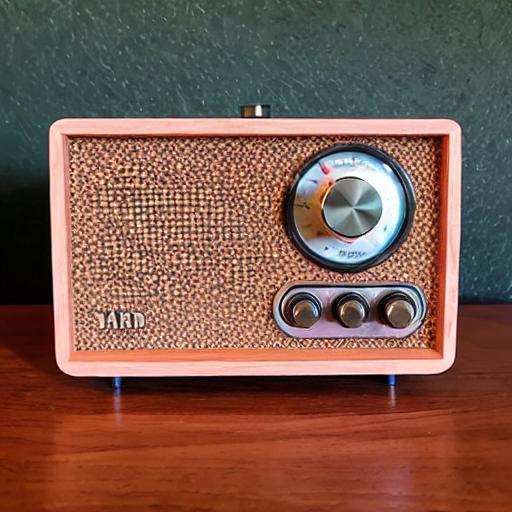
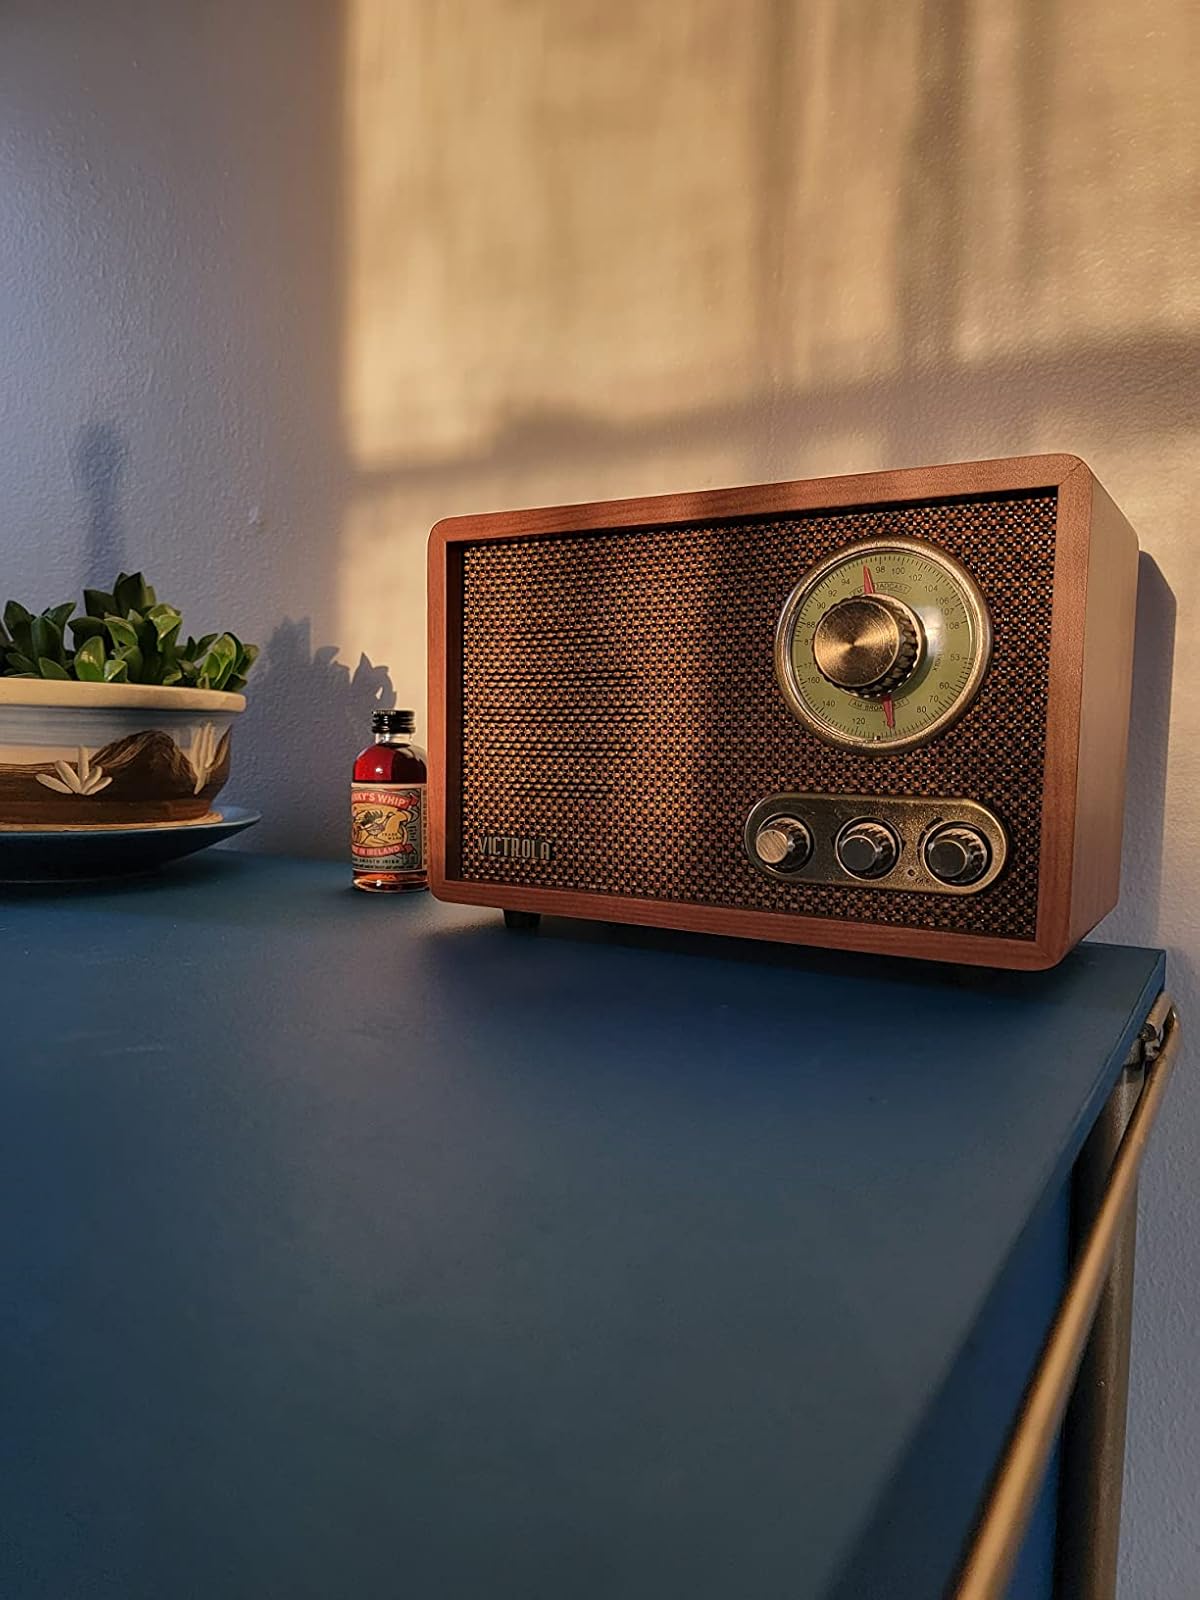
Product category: radio
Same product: no